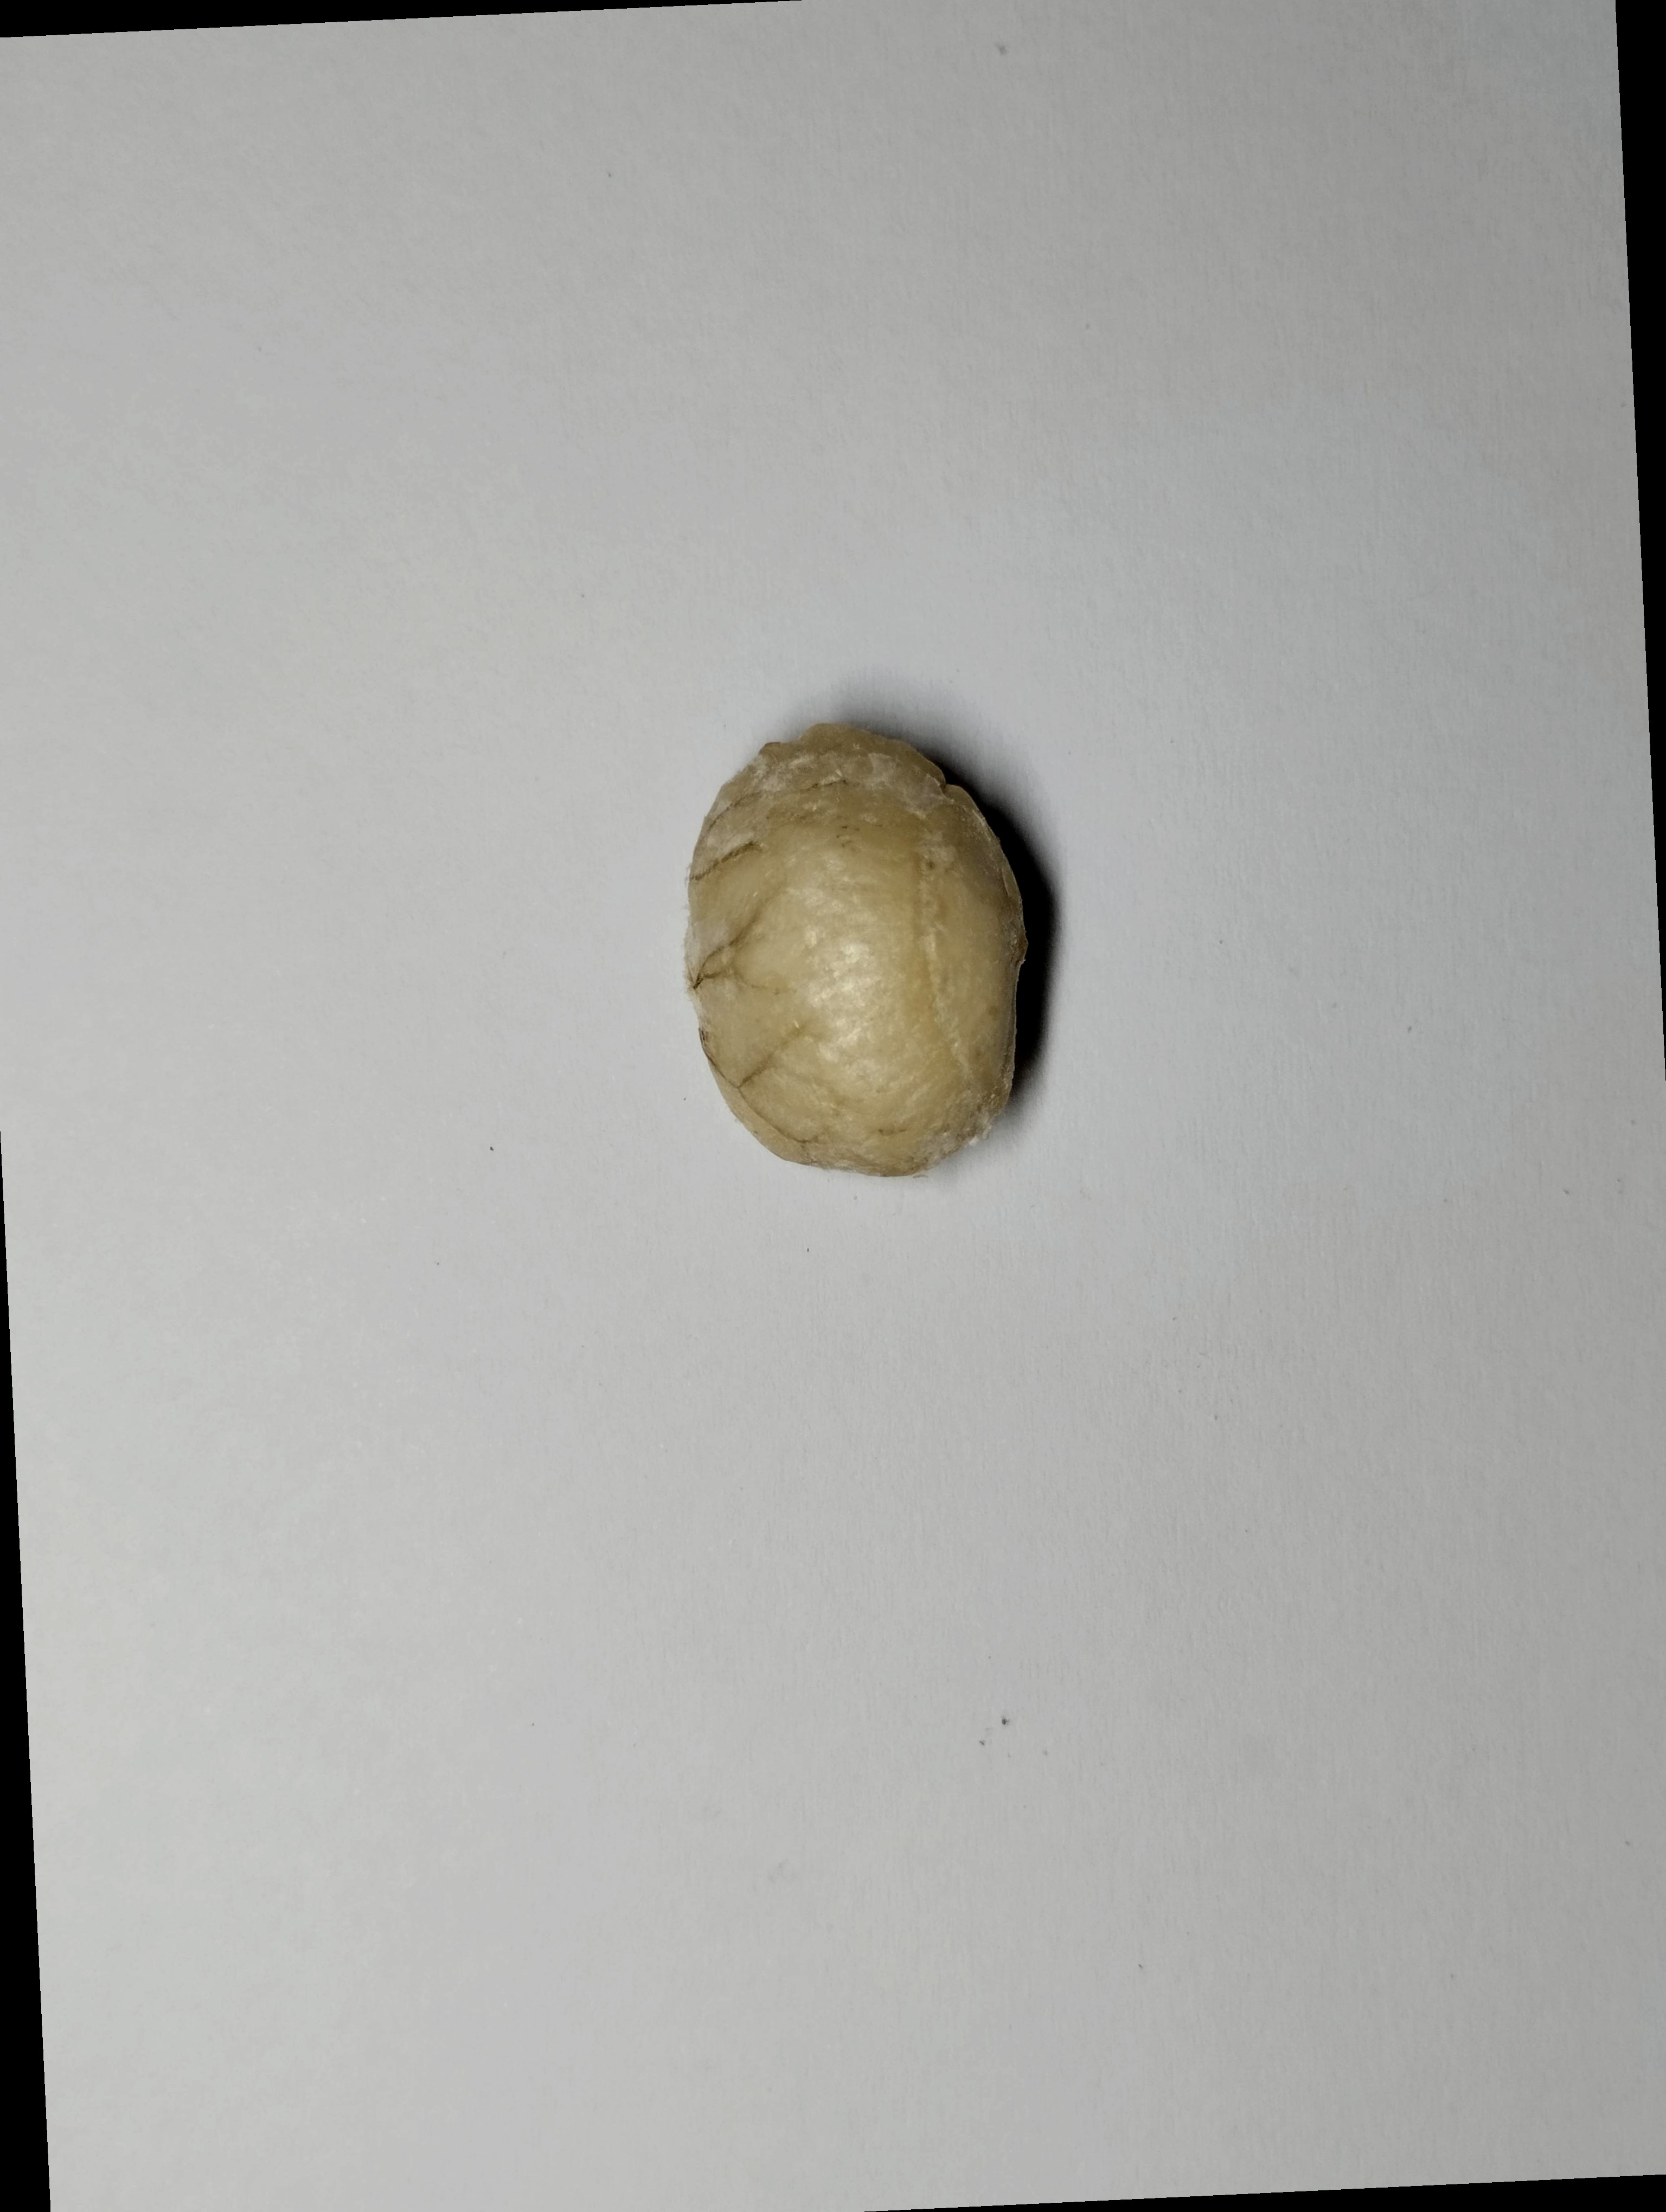
Label: bagus (good seed)